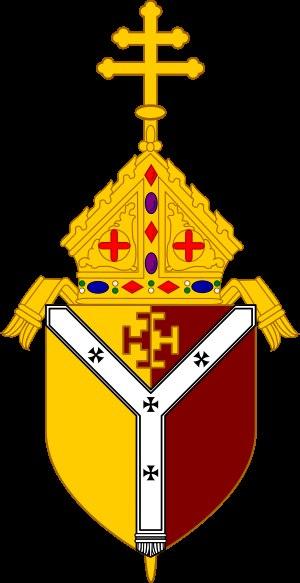
L’archidiocèse de Birmingham est un archidiocèse métropolitain de rite romain au Royaume-Uni. Il a été érigé le 28 octobre 1911. Son titulaire siège à la Cathédrale Saint-Chad de Birmingham.